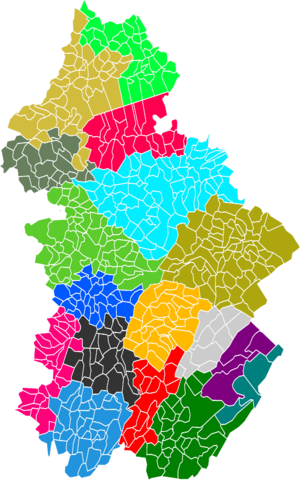
La carte des intercommunalités du département du Jura en France au 1er janvier 2017. Base cartographique
Au 1ᵉʳ janvier 2020, le département du Jura compte 167 groupements communaux :